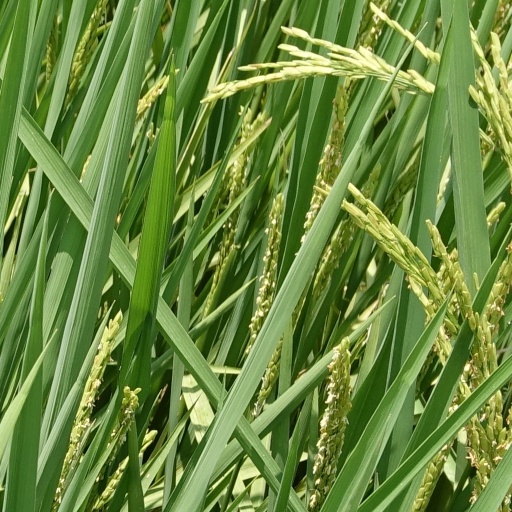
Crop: rice